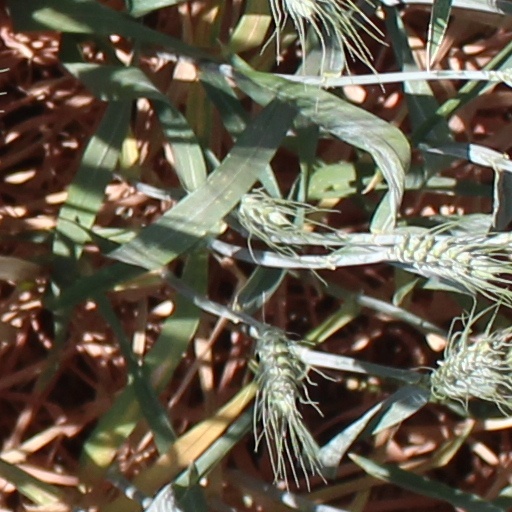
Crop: wheat